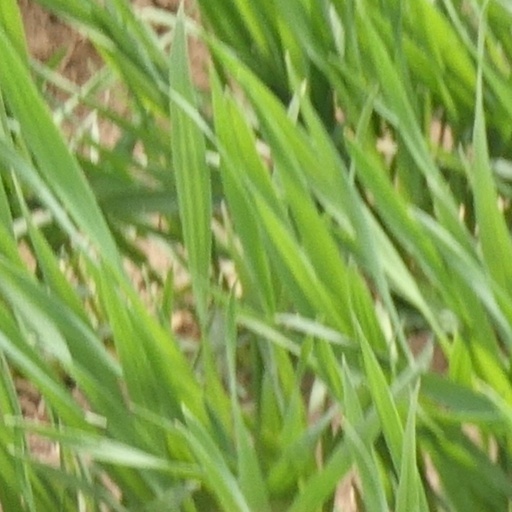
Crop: wheat